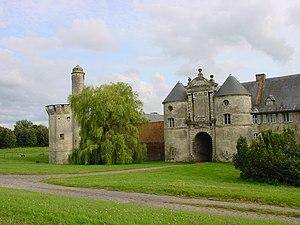
Le château d'Esnes est un château situé à Esnes, dans le département du Nord, au centre du village.
Esnes est une commune française située dans le département du Nord, en région Hauts-de-France.
Le Cambrésis est l'un des anciens pays et provinces de France et l'une des régions naturelles de France, rattachée administrativement au département du Nord. La ville-centre du Cambrésis est Cambrai.
Cet article recense une partie des monuments historiques du Nord, en France.